Luigi Spagnolli

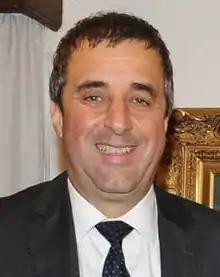

He is a member of the Democratic Party and served as Mayor of Bolzano for three terms from 2005 to 2015.